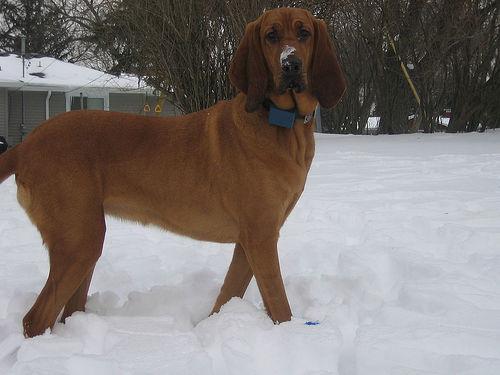
bloodhound